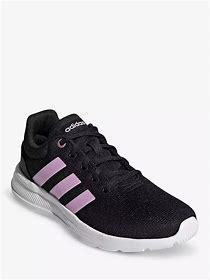
Brand: Adidas
Model: Lite Racer CLN